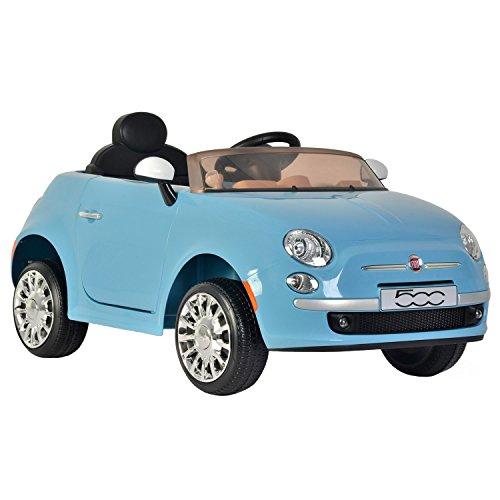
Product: Kid Motorz 6V Fiat 500 Ride On, Blue
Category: Toys & Games | Tricycles, Scooters & Wagons | Ride-On Toys & Accessories
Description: Seat belt.
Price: $119.00
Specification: ProductDimensions:43.5x23x20.9inches|ItemWeight:34.7pounds|ShippingWeight:36pounds(Viewshippingratesandpolicies)|ASIN:B07CRT24V9|Californiaresidents:ClickhereforProposition65warning|Itemmodelnumber:1410|Manufacturerrecommendedage:36months-4years